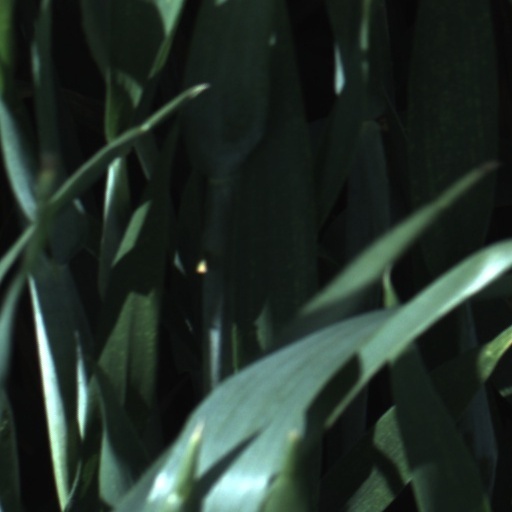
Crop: wheat